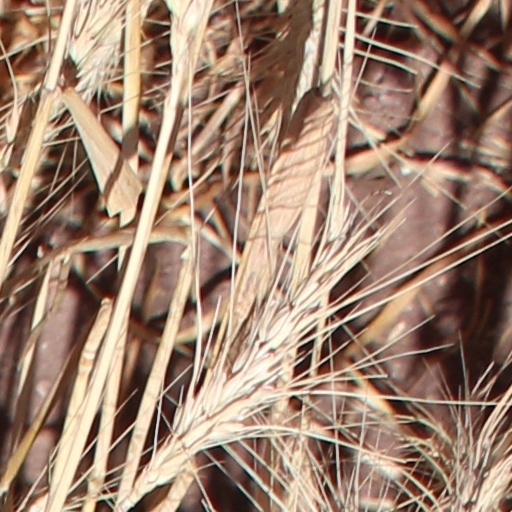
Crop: wheat